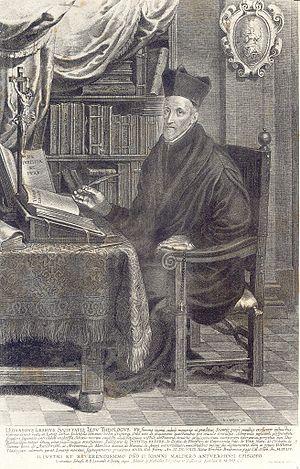
Les universités de Douai sont les trois institutions d'enseignement supérieur qui ont eu pour siège la ville de Douai dans les Pays-Bas espagnols puis en France. L'histoire de la première université de Douai s'étale de 1559 à 1795. Puis, de 1808 à 1815, et à nouveau de 1854 à 1887, Douai est le siège de nouvelles facultés qui sont finalement transférées à Lille en 1887 puis intégrées à la nouvelle université de Lille, établie en 1896. La devise « Universitas Insulensis Olim Duacensis » de l'université de Lille témoigne de cette filiation.